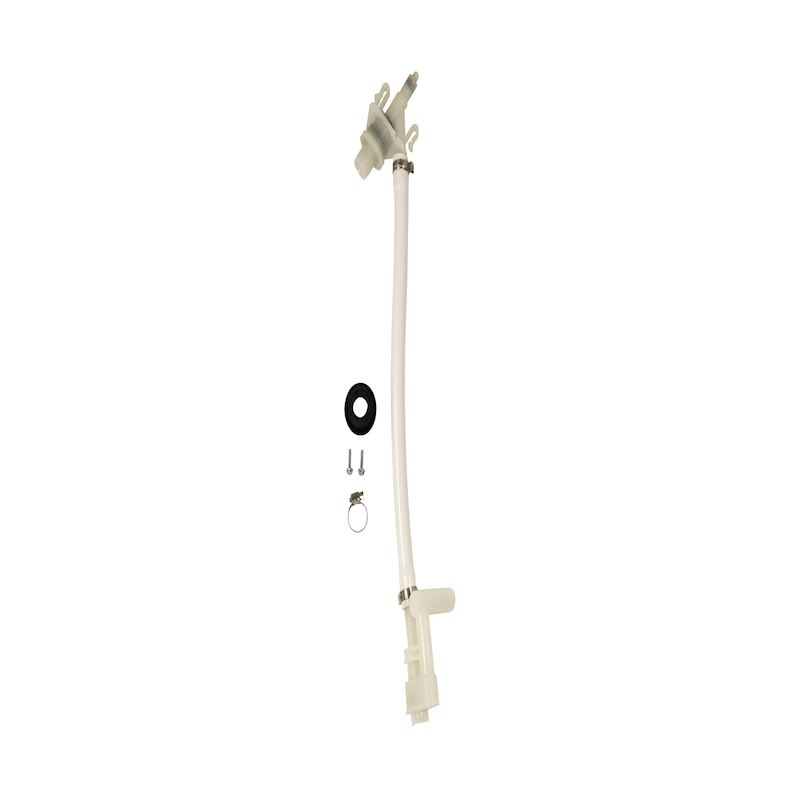
LIPPERT FLOW MAX VALVE KIT
Toilet Water Valve Module; Flow Max ™; Use With Lippert Flow Max ™ Toilets; With 2 Hex Washer Slotted Screws/ Water Valve Inlet
Brand: Stag Parkway
Category: Hardware > Plumbing > Plumbing Fixture Hardware & Parts > Toilet & Bidet Accessories